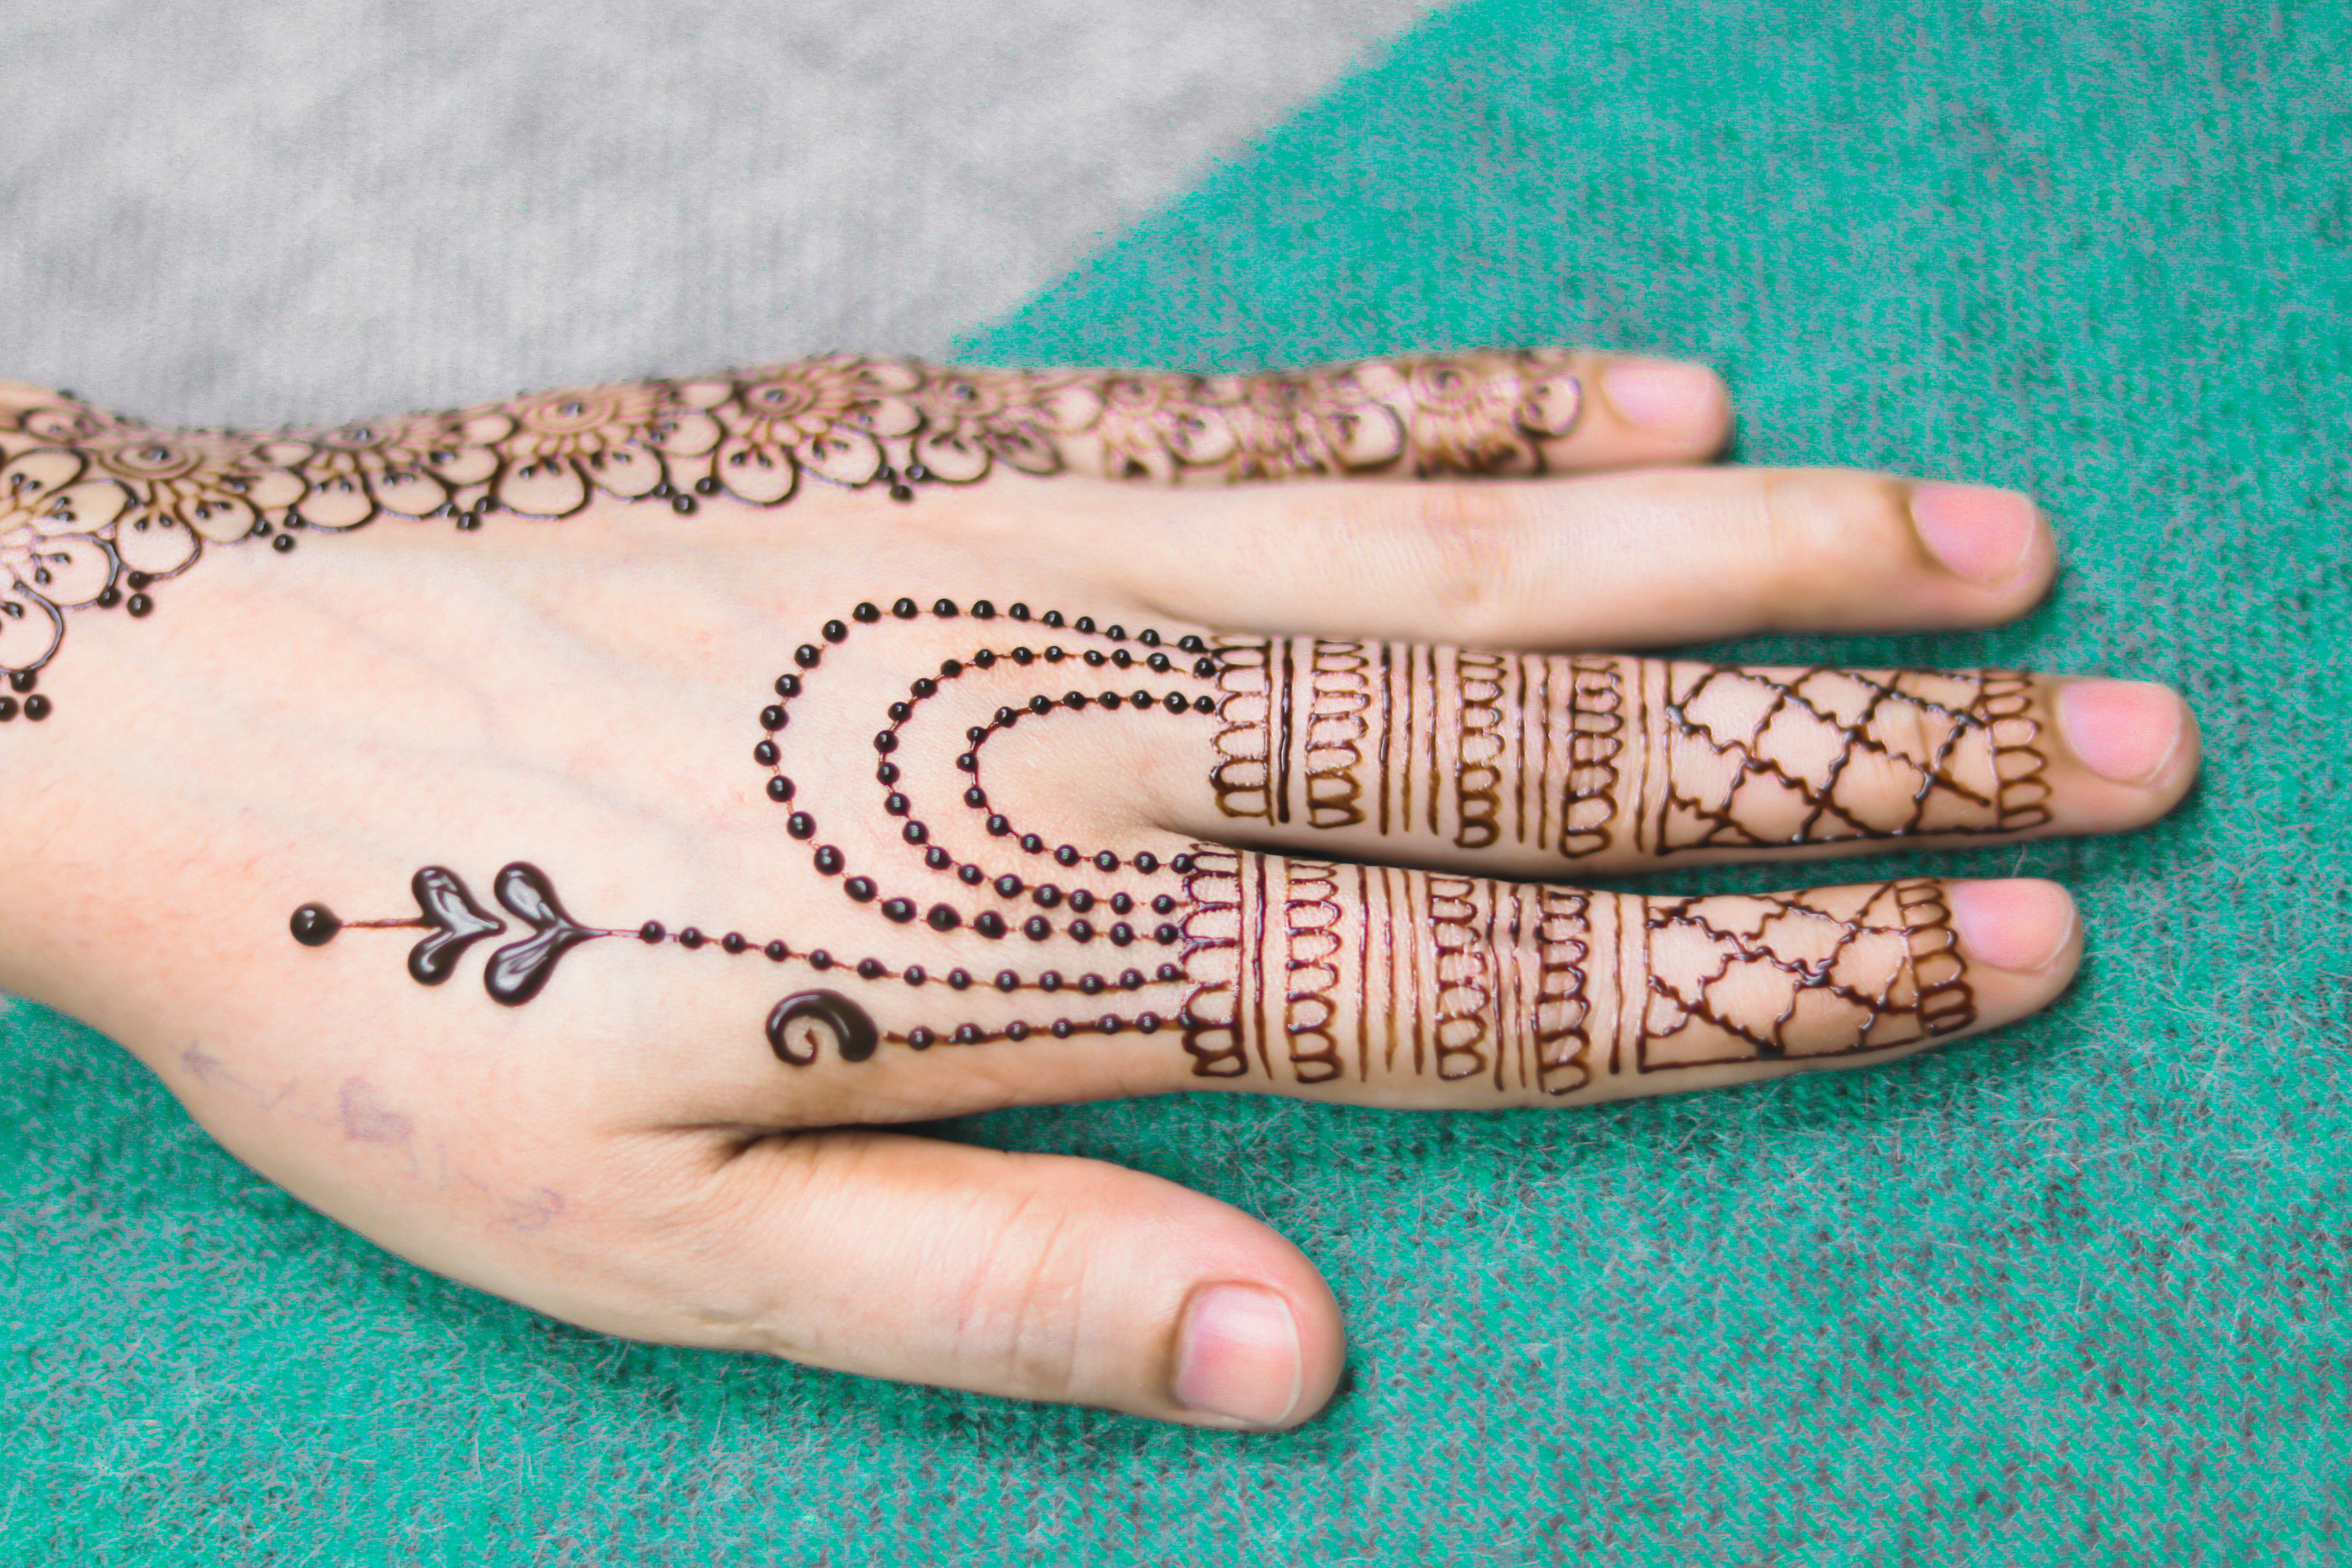
art, asian, background, beautiful, bridal, bride, brown, celebration, color, culture, decorative, design, ethnic, fashion, floral, girl, henna, henna drawing, henna hand, india, indian, makeup, marriage, mehandi hand, mehendi, mehndi, mehndi hand, mehndi hands, mehndi pattern, pattern, people, skin, style, tattoo, traditional, wedding, woman, nail, finger, wrist, hand, close up, joint, artwork, bandage, thumb, flesh, jewellery, temporary tattoo